Tomás Mejía

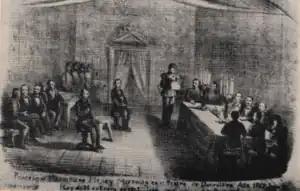
The court martial of Tomas Mejía and Miguel Miramón

In July 1861, President Juárez suspended foreign debt payments in response to a financial crisis, and on 31 October the convention of London, saw Spain, the United Kingdom, and France, agreeing to militarily intervene in Mexico for the sake of pledging Mexico to pay its debts.